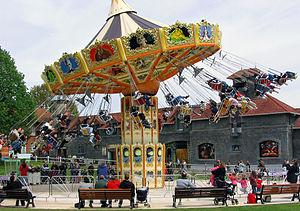
Le parc Saint Paul est un parc d'attractions situé à Saint-Paul, dans l'Oise, à quelques kilomètres de Beauvais et à 70 km de Paris.
Saint-Paul est une commune française située dans le département de l'Oise, en région Hauts-de-France.